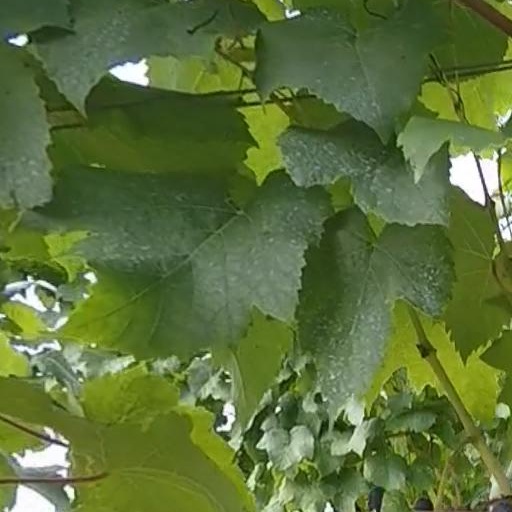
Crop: grape